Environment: real
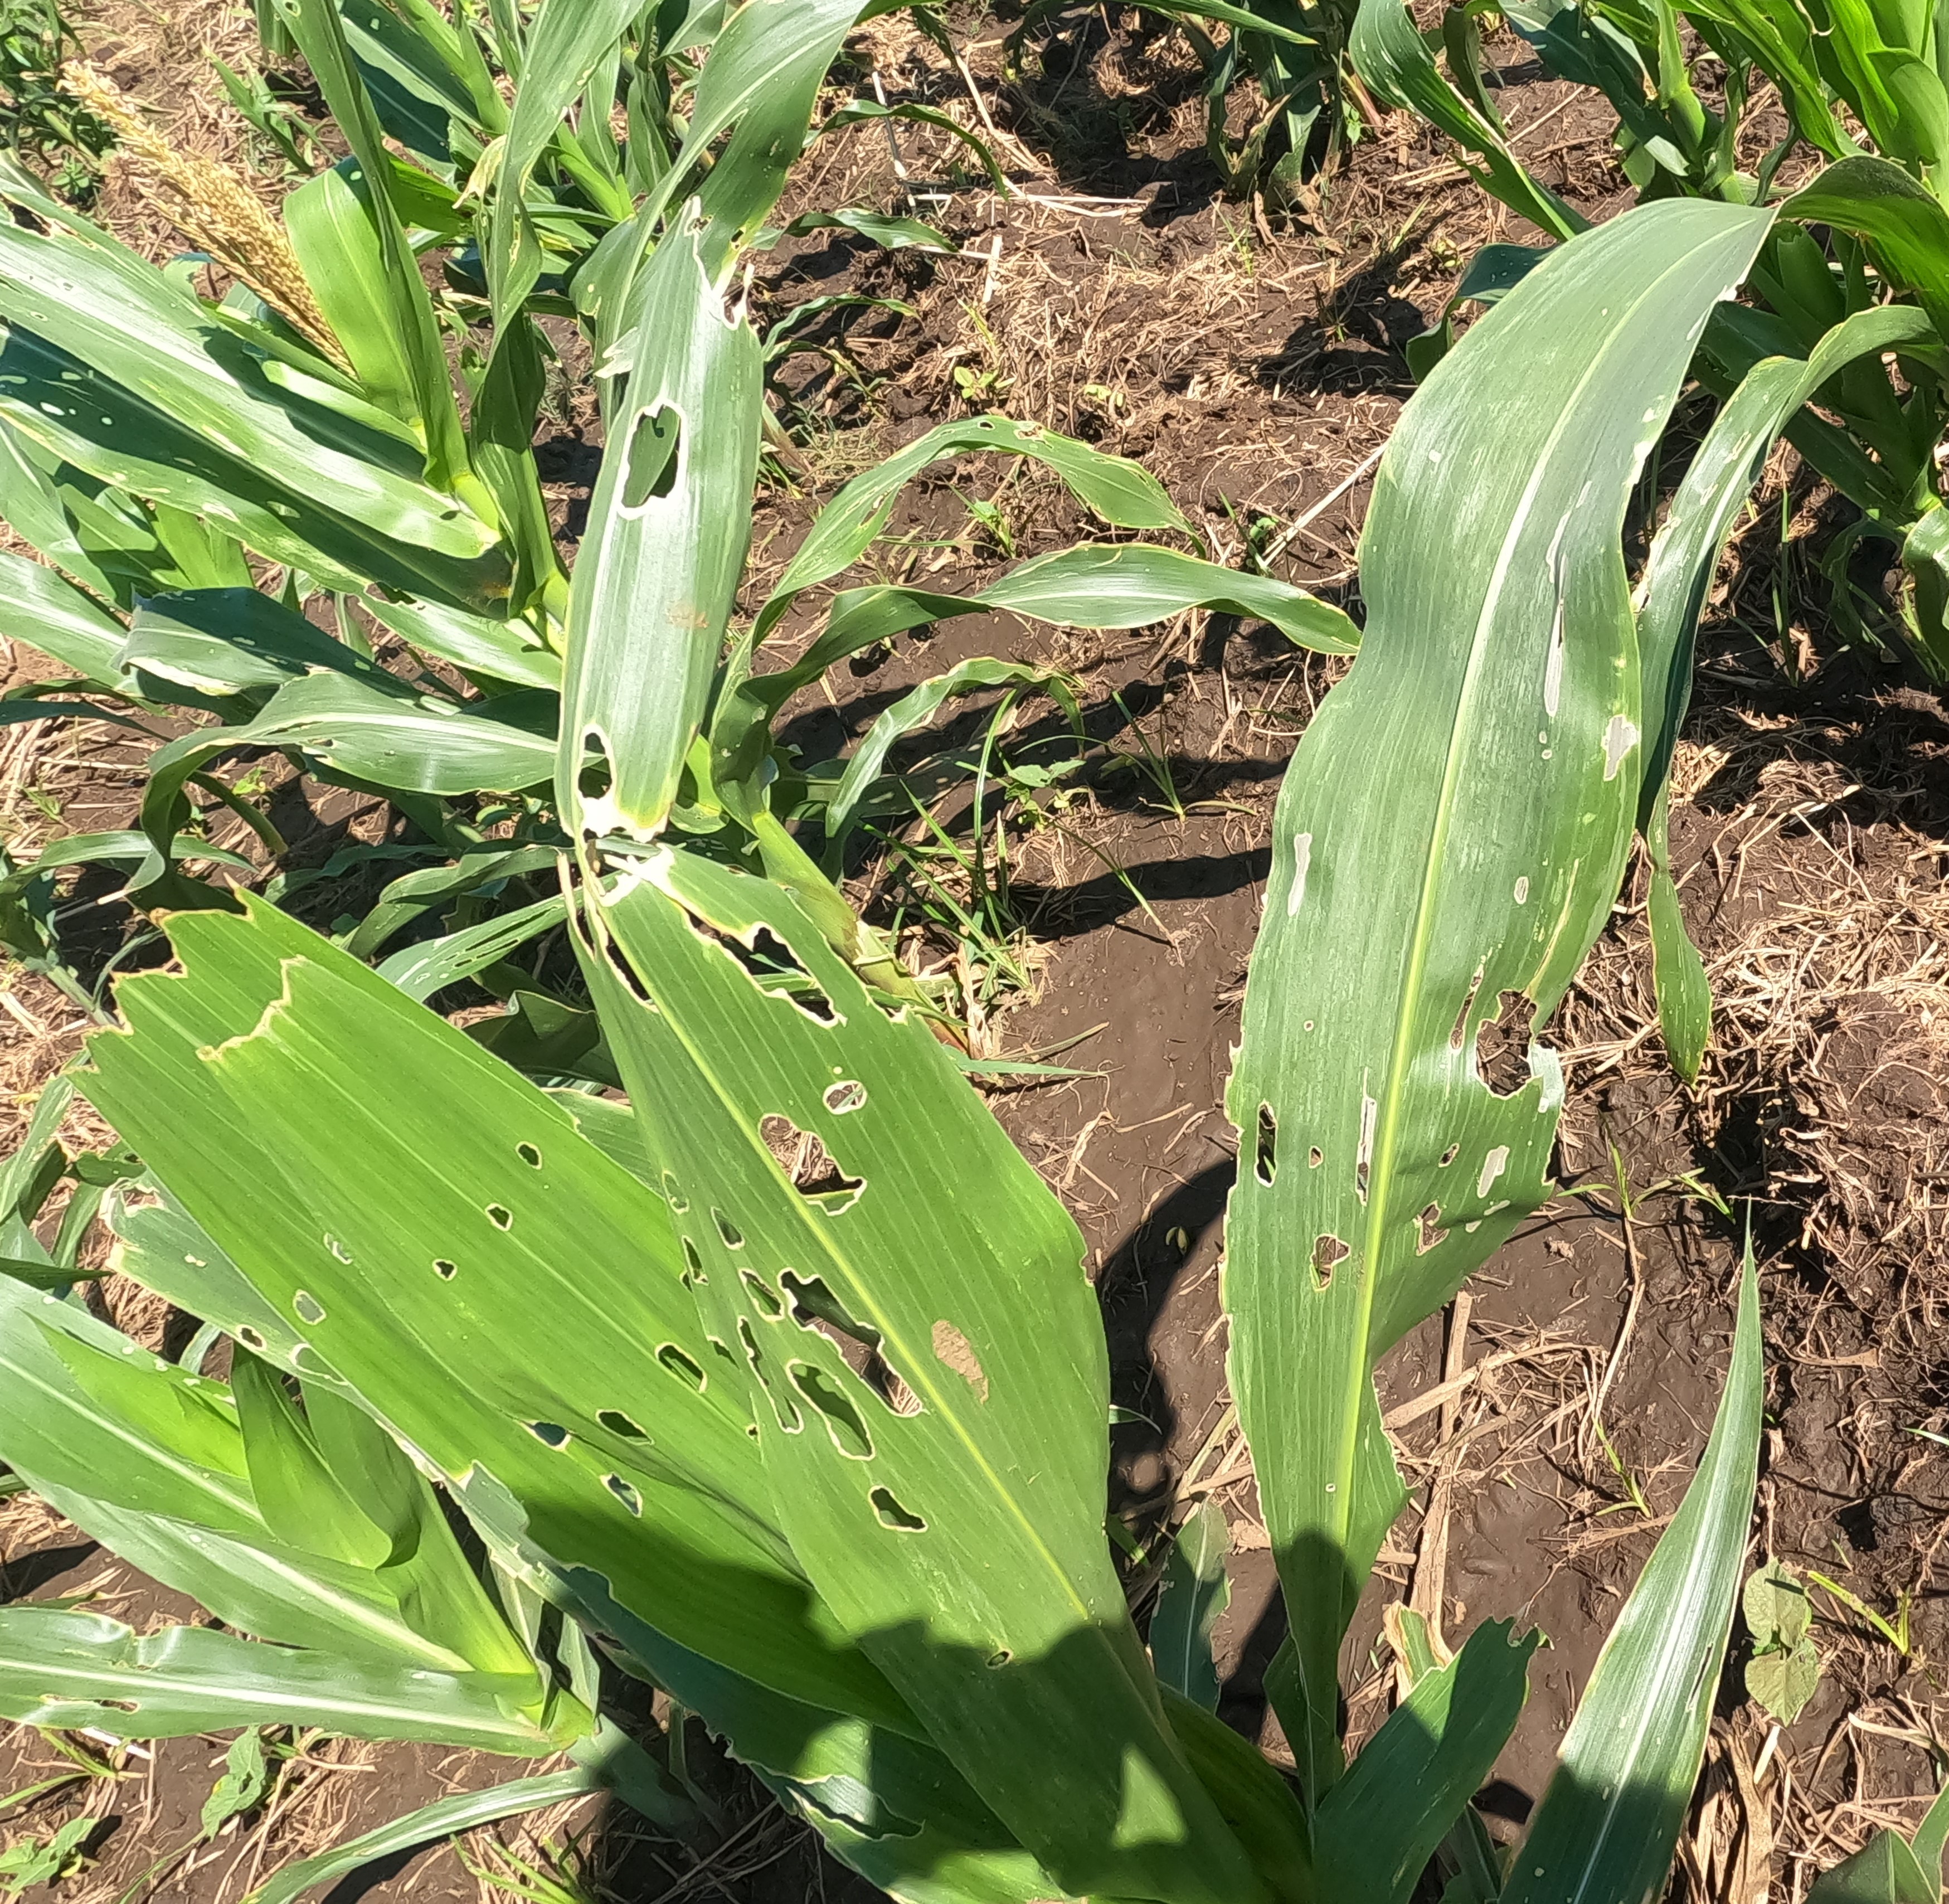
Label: fall_armyworm